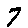
Label: 7